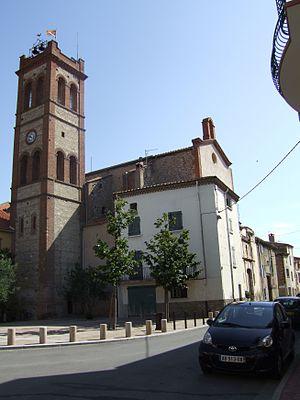
Néfiach est une commune française, située dans le département des Pyrénées-Orientales en région Occitanie.